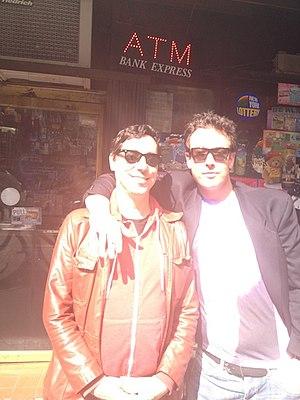
Scott Mitchell Putesky, né le 28 avril 1968 en Floride et mort le 22 octobre 2017, est un musicien américain qui fut le premier guitariste et le cofondateur de Marilyn Manson. Selon les périodes, il a aussi utilisé comme noms de scène Daisy Berkowitz, SMP ou Scott Mitchell.